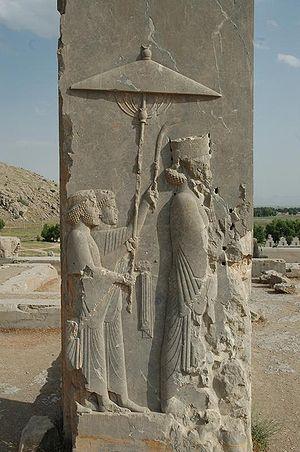
L'Empire achéménide est le premier des empires perses à régner sur une grande partie du Moyen-Orient durant le Iᵉʳ millénaire av. J.-C. Il s'étend alors au nord et à l'ouest en Asie Mineure, en Thrace et sur la plupart des régions côtières du Pont Euxin ; à l'est jusqu'en Afghanistan et sur une partie du Pakistan actuels, et au sud et au sud-ouest sur l'actuel Irak, sur la Syrie, le Liban, Israël et la Palestine, la Jordanie, le nord de l'Arabie saoudite, l'Égypte, et jusqu'au nord de la Libye.